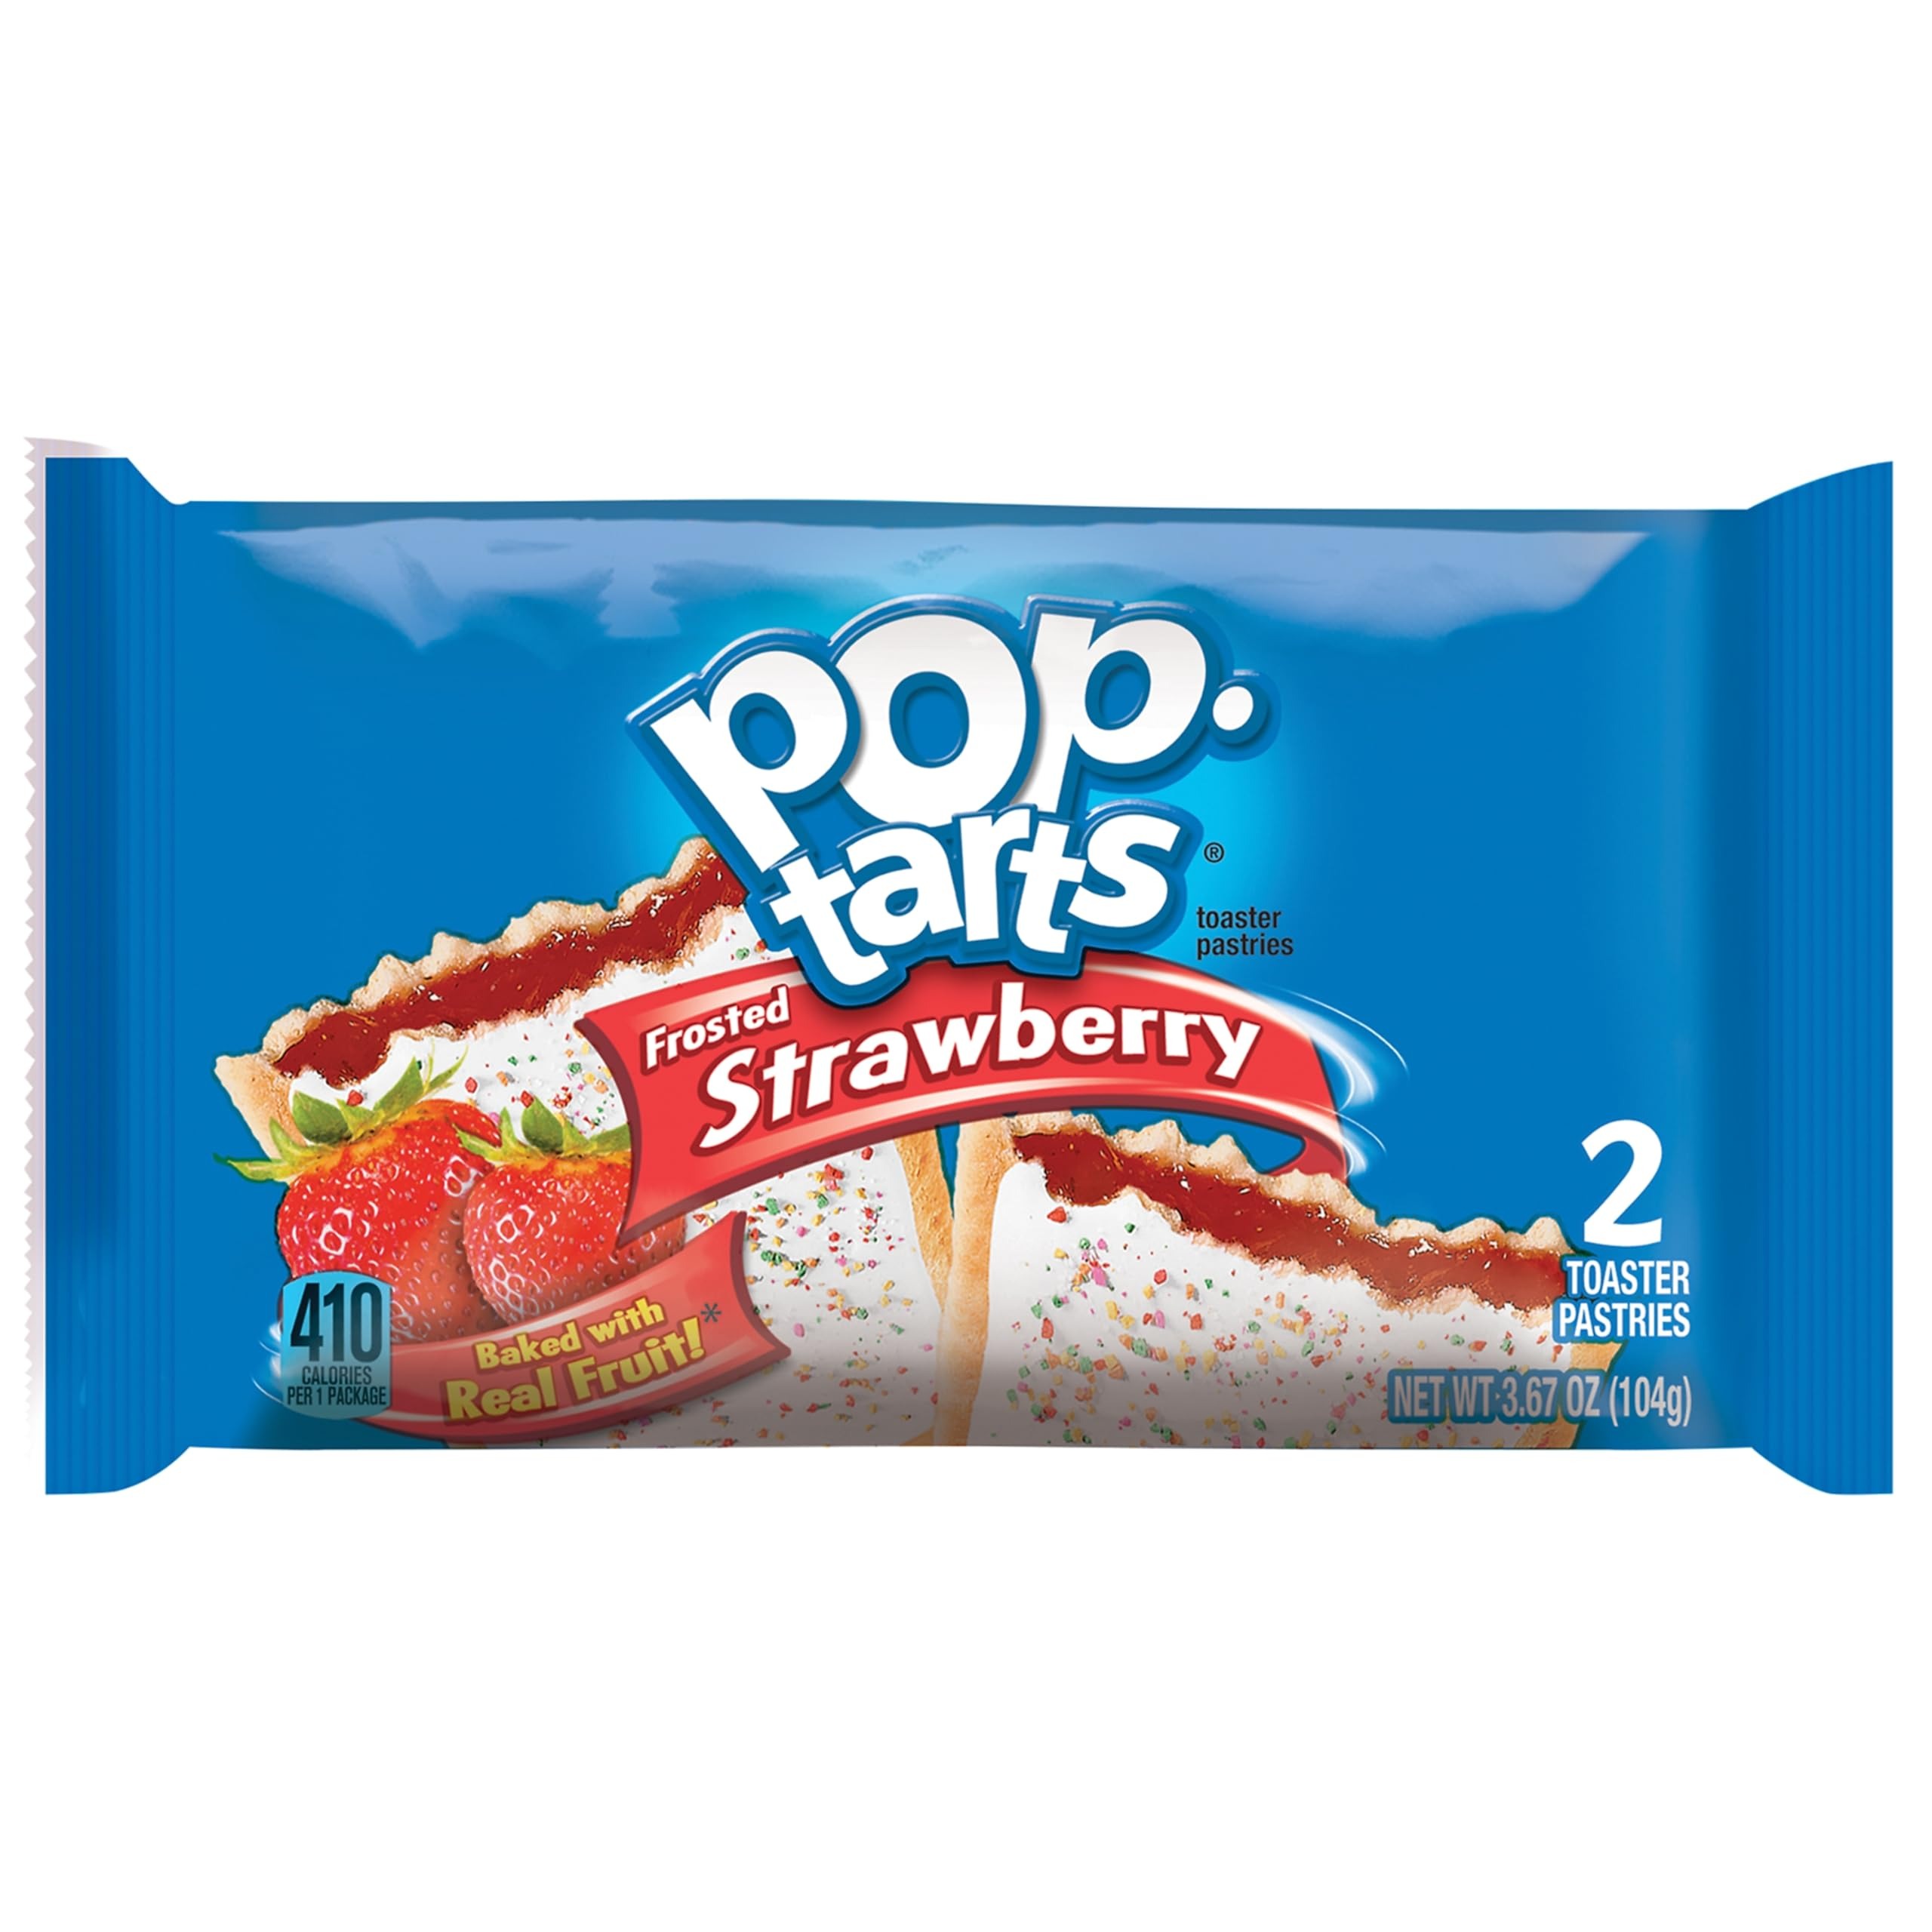
Item Name: Pop Tarts Kellog's Pop-Tarts Frosted Strawberry 3.67 oz. 6/Box (31732) (420561)
Bullet Point 1: Sold as 6/Box.
Bullet Point 2: Unwrap these frosted-strawberry flavored healthy bars and taste the delicious, nutritious flavors
Bullet Point 3: 3.67 oz. packages
Bullet Point 4: Six per box Perfect for the office break room or on-the-go snacking.
Bullet Point 5: Ready-to-eat.
Product Description: Keep a quick and easy breakfast on hand with these frosted-strawberry Pop Tarts. Simplify your morning routine with these delicious breakfast pastries. These frosted-strawberry Pop Tarts are a simple way to feed students, children, or employees and can be eaten as-is or toasted for warm snack. Each of these frosted-strawberry Pop Tarts is sealed in a set of two for freshness. Unwrap these frosted-strawberry flavored healthy bars and taste the delicious, nutritious flavors. 3.67 oz. packages. Six per box. Perfect for the office break room or on-the-go snacking. Ready-to-eat In 1906, W.K. Kellogg founded the Kellogg Company in Battle Creek, Michigan. Kellogg was strongly dedicated to nutrition, health and value--and for more than 100 years, his commitment to excellence has guided the company. As the first company to fortify its cereals and create boxes that offer prizes, coupons and games, Kellogg has historically been a leader in industry, innovation and marketing.
Value: 6.0
Unit: Count

Price: 25.24